2020 Danish mink cull

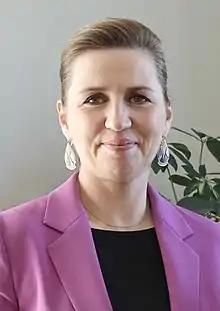
Frederiksen apologised for the process while throughout the case maintaining that it was well-justified in terms of health to cull all mink. She said that she would have done the same again. This largely was with reference to "public health" (')

At the press conference on 4 November 2020, Frederiksen stated that in order to support the food authorities' ongoing cull efforts, "an emergency plan for euthanasia is now being implemented, which is handled under the auspices of the (") under the command of the police". A sub-staff called Operations Staff Mink (")" was established.